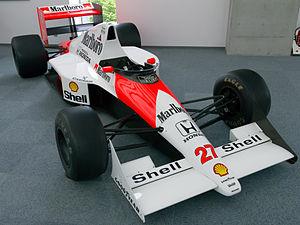
La McLaren MP4/5B est la monoplace de Formule 1 engagée par l'écurie britannique McLaren Racing dans le cadre de la saison 1990 de Formule 1. Conçue par Neil Oatley, elle est pilotée par le Brésilien Ayrton Senna, présent dans l'écurie depuis 1988, et l'Autrichien Gerhard Berger, en provenance de la Scuderia Ferrari. La MP4/5B est équipée d'un moteur V10 Honda.